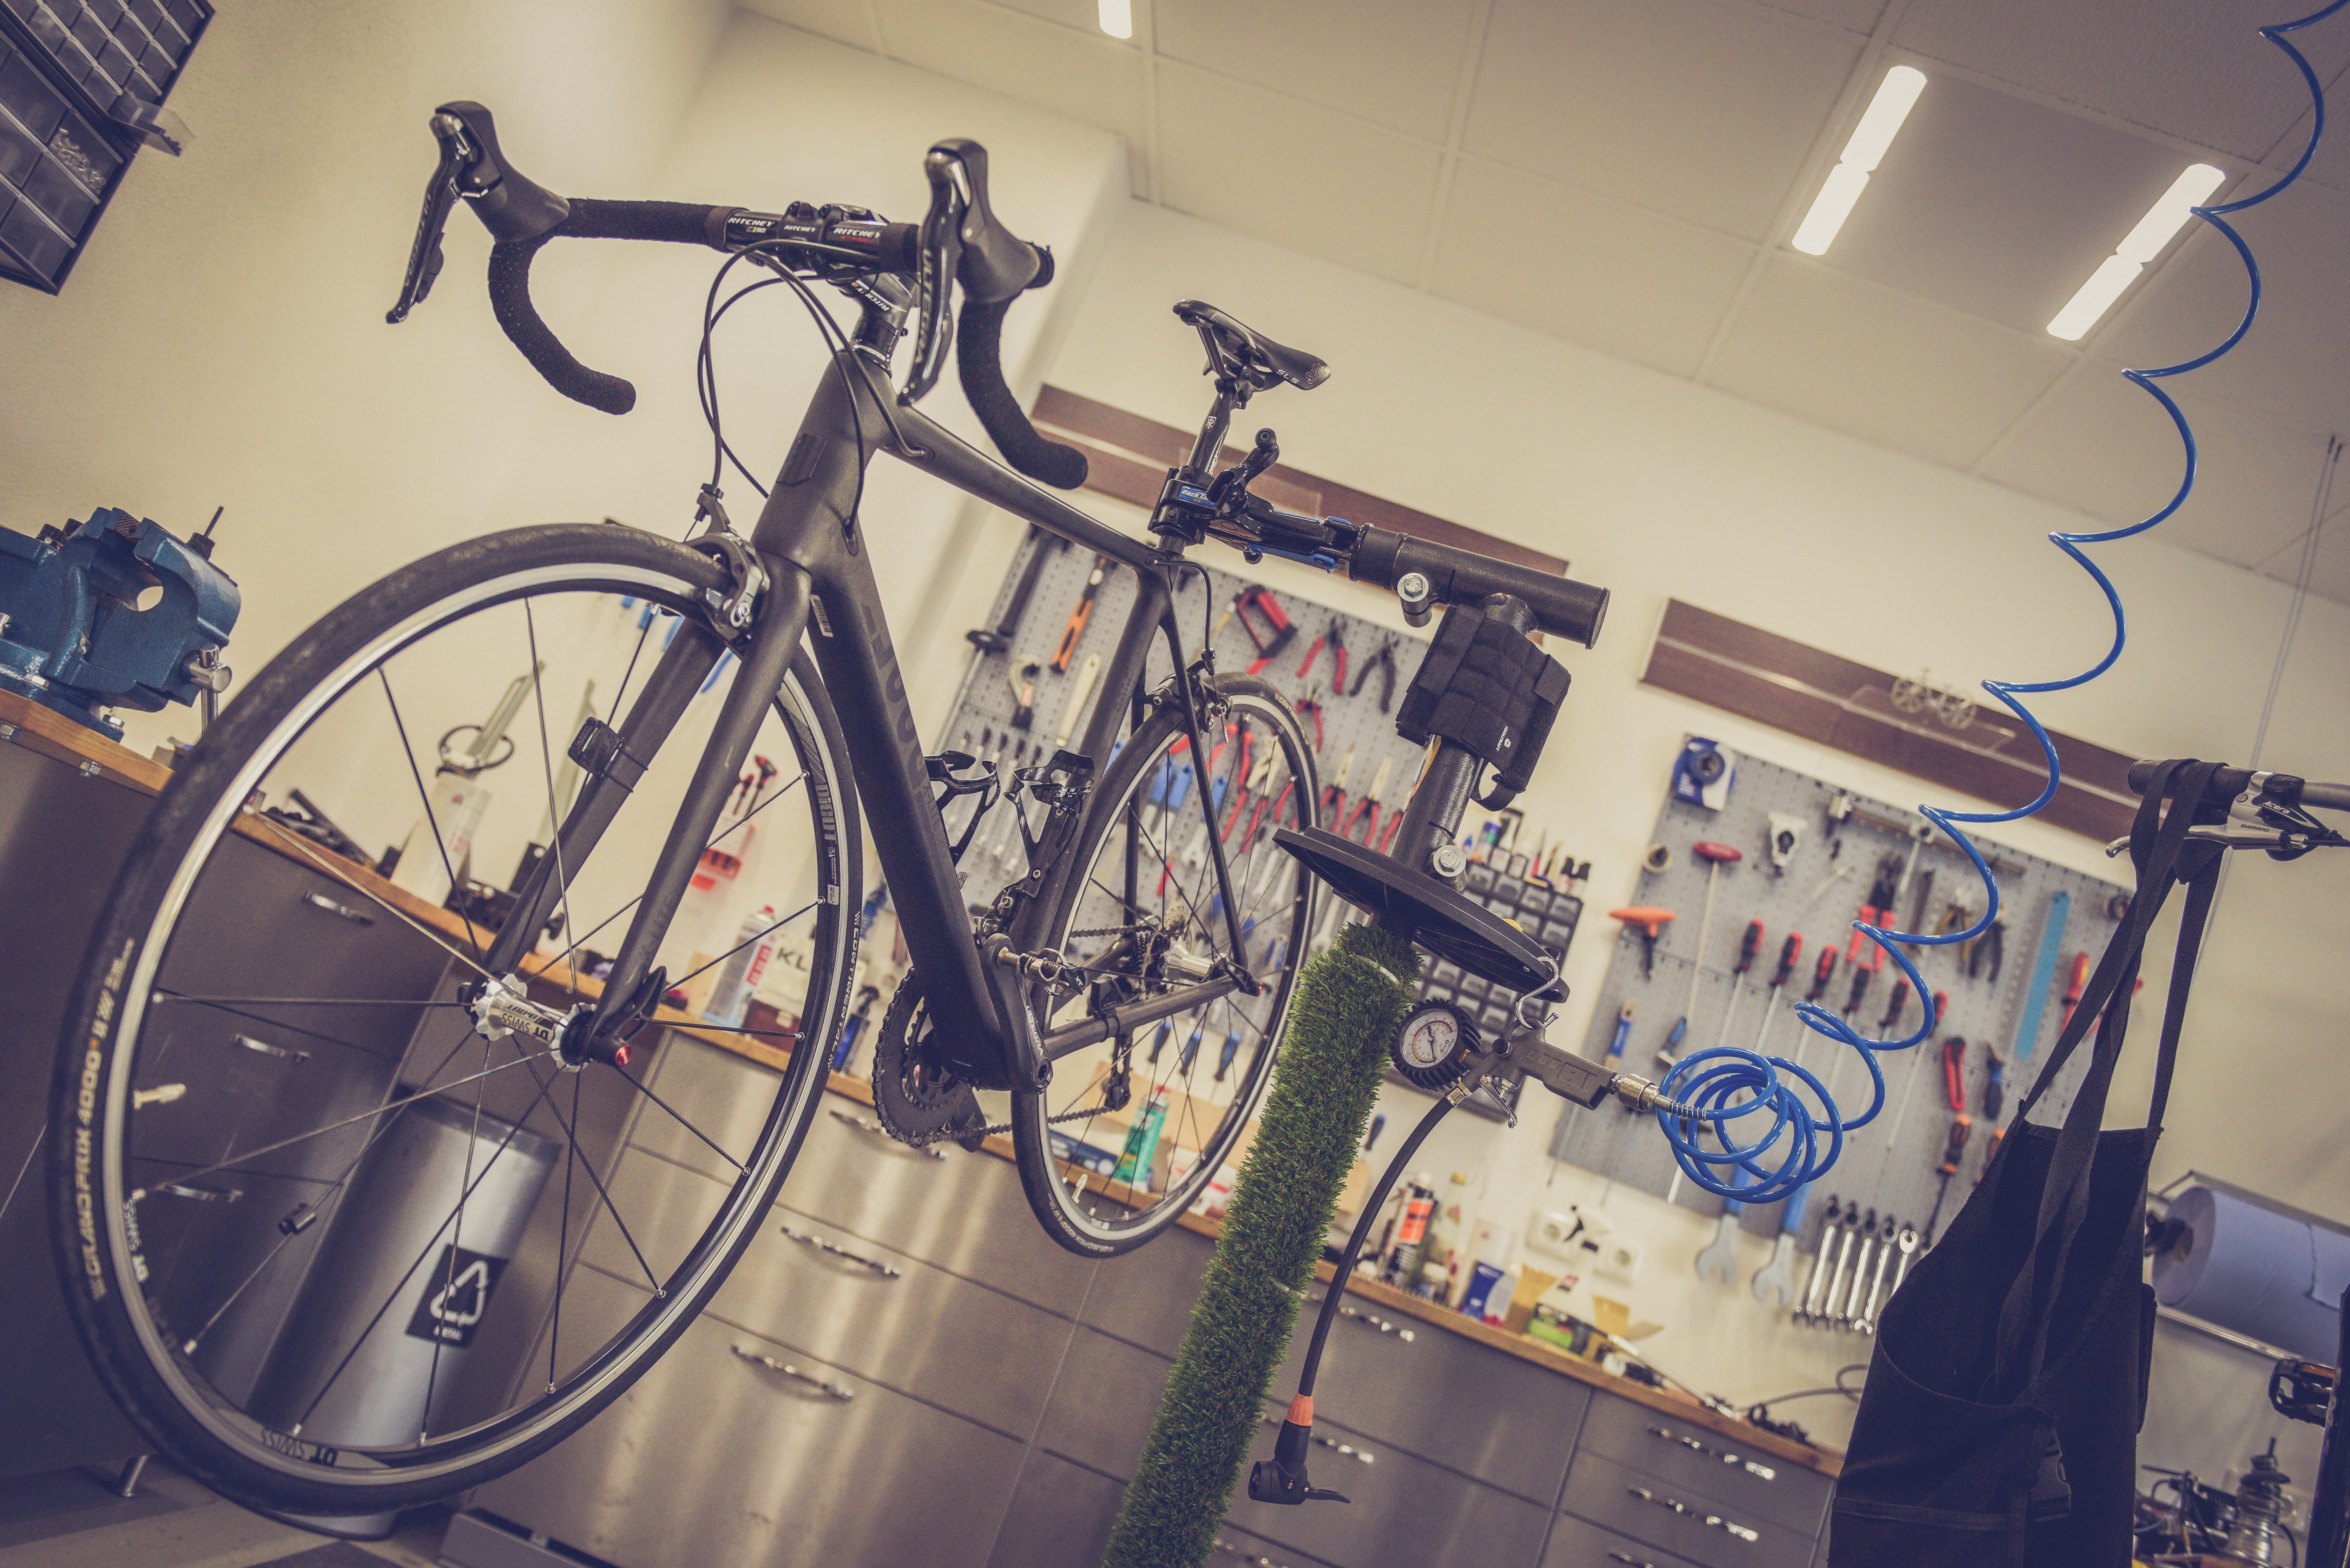
bicycle, bike, repair, shop, vehicle, blue, sports equipment, bicycles, support, land vehicle